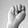
ASL letter: N